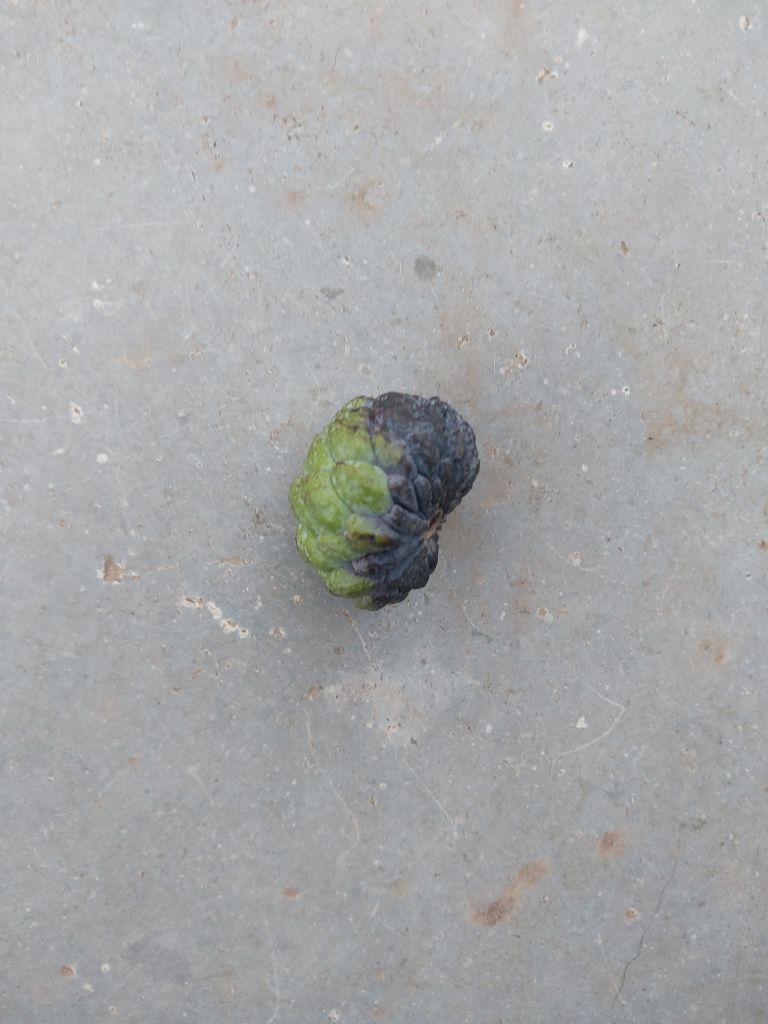
Disease label: Blank Canker